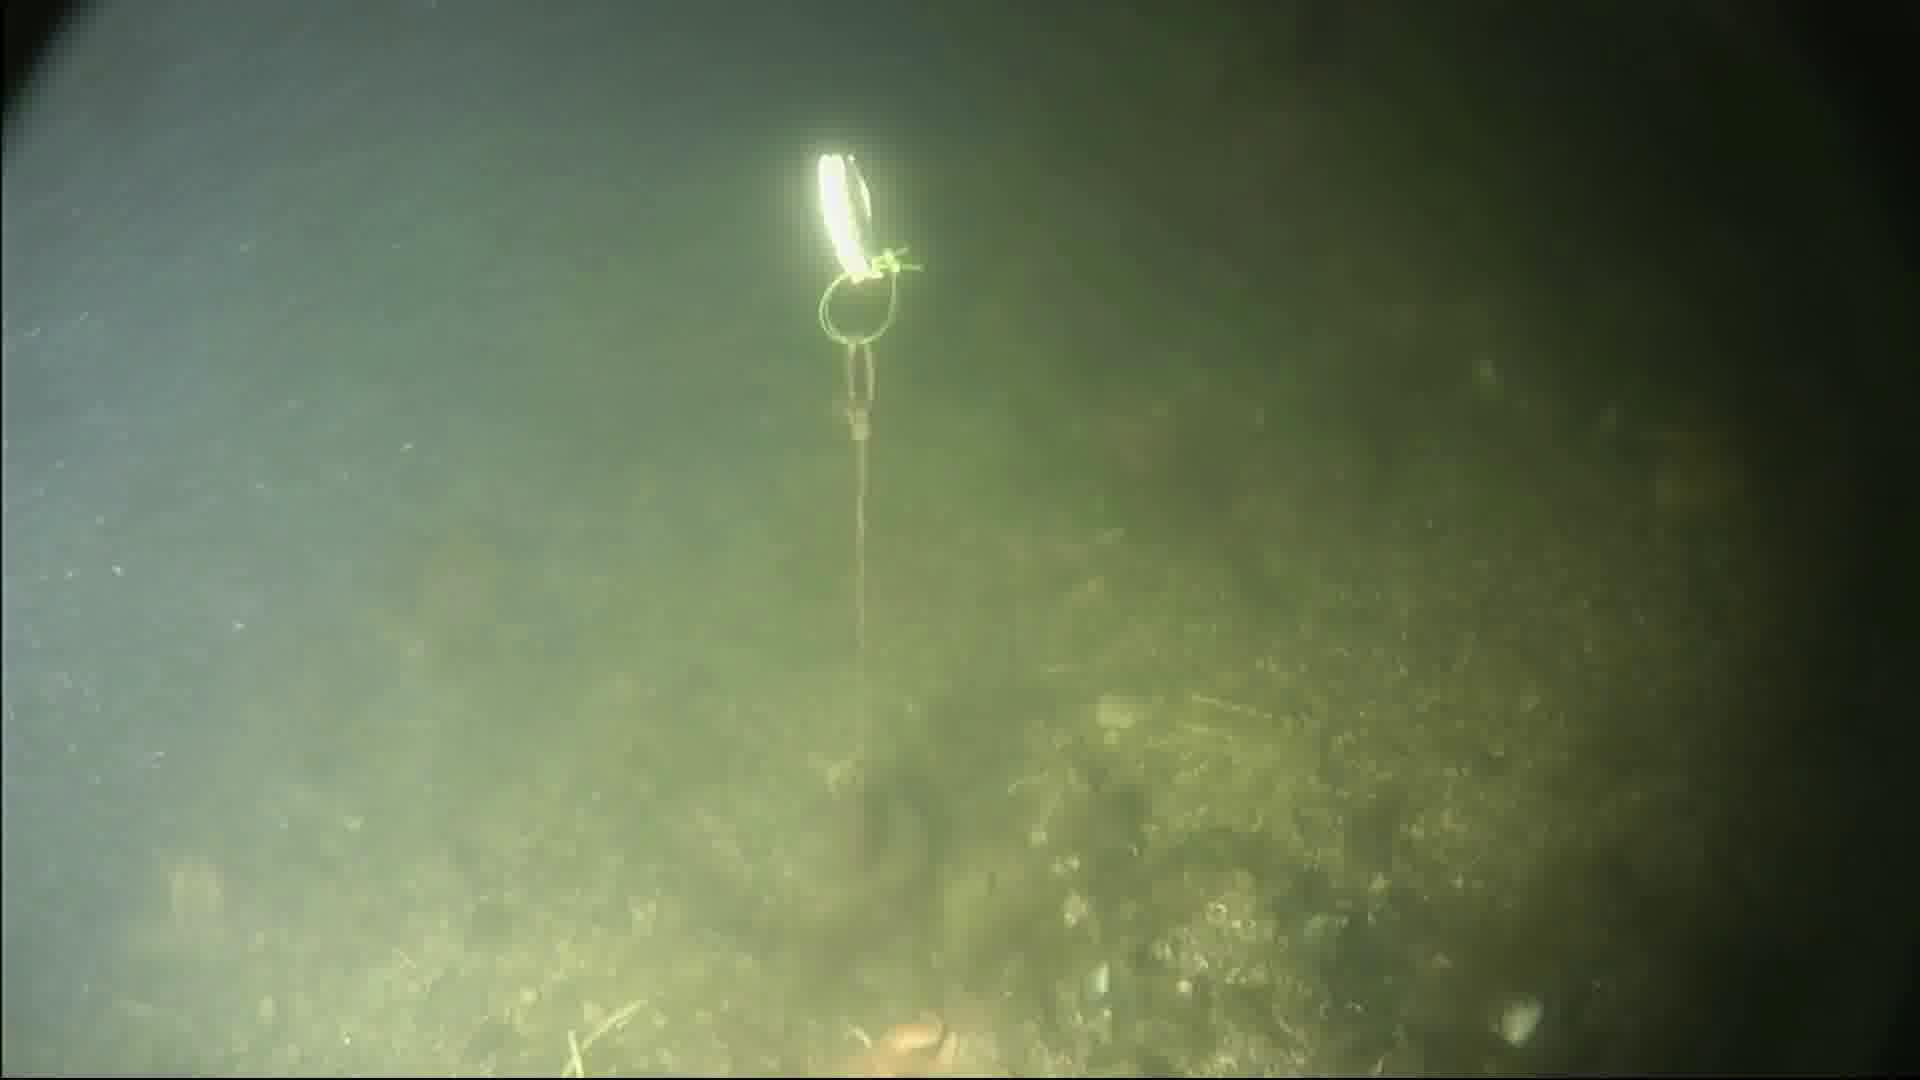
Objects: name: starfish
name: crab